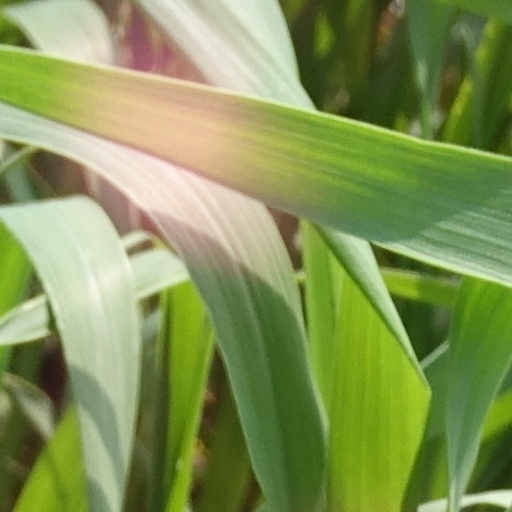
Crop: wheat